Joe Malone

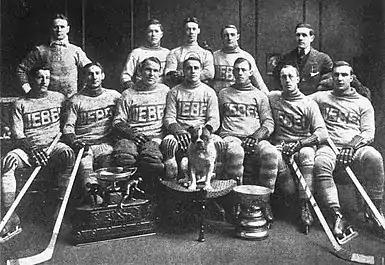
Malone (front row, middle) with the 1913 Stanley Cup champion Quebec Bulldogs

Malone played hockey from an early age: he was noted in local newspapers as early as 1904 for his exploits, with one report calling him "a rising star". As a junior he played with the Quebec Crescents and in 1909, at the age of 19, he joined the Quebec Bulldogs of the Eastern Canada Hockey Association, making his senior debut on January 2, 1909. He finished tied for third on the team in scoring with 8 goals in 12 games.